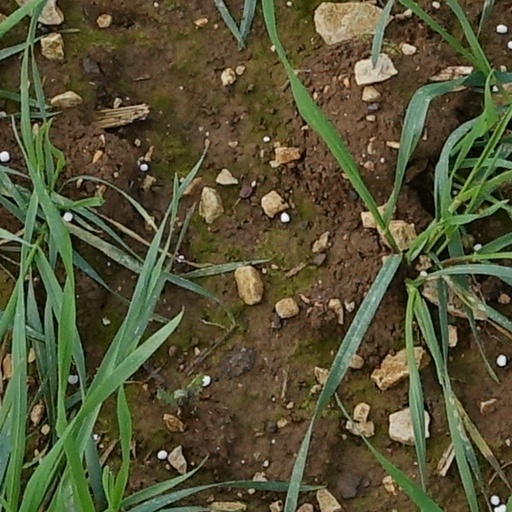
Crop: wheat